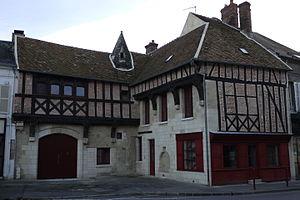
Maison à colombages de Braine.
Braine est une commune française située dans le département de l'Aisne, en région Hauts-de-France.
Cet article recense les monuments historiques du sud de l'Aisne, en France.
La maison à colombages de Braine, dite espagnole ou encore maison à la fleur de lis, est située à l'extrémité de la rue du Martroy, la partie en retour sur la rue initie la place Charles de Gaulle.